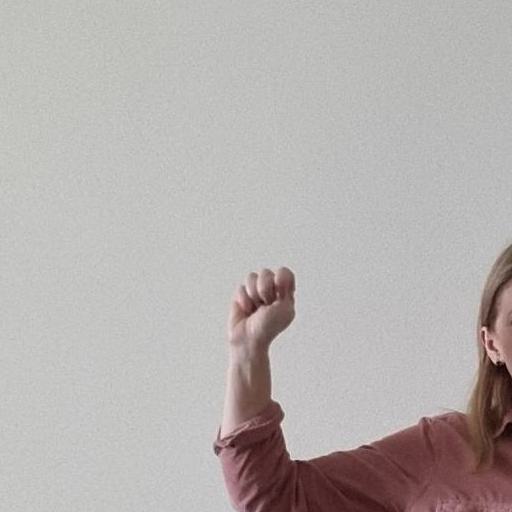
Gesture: fist